MV Funchal

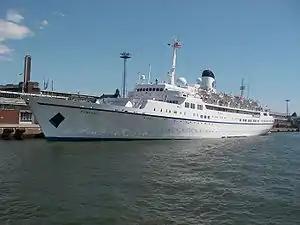
"Funchal" in Helsinki, June 2009

The ship was built in 1961, under the guidance of the Portuguese naval engineer Rogério d'Oliveira. "Funchal" is an ocean liner with a classic profile and interiors.